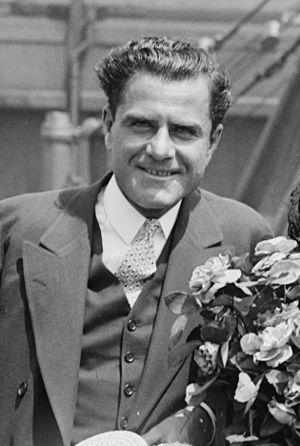
Bertram « Bert » Lytell est un acteur, producteur, réalisateur et scénariste américain, né le 24 février 1885 à New York, ville où il est mort le 28 septembre 1954.